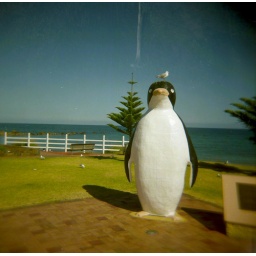
The penguin of Penguin and the trees in the sky